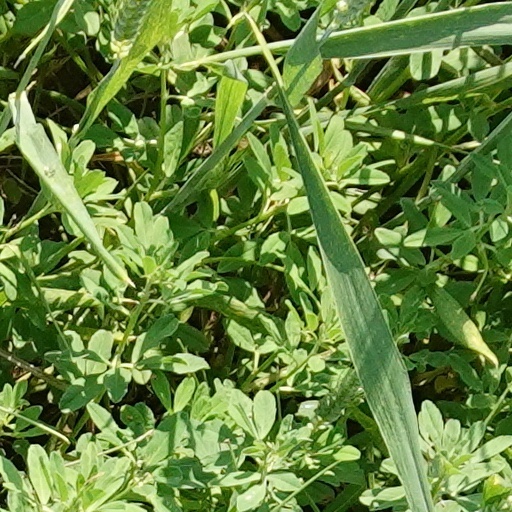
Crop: wheat